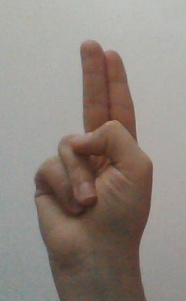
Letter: taa